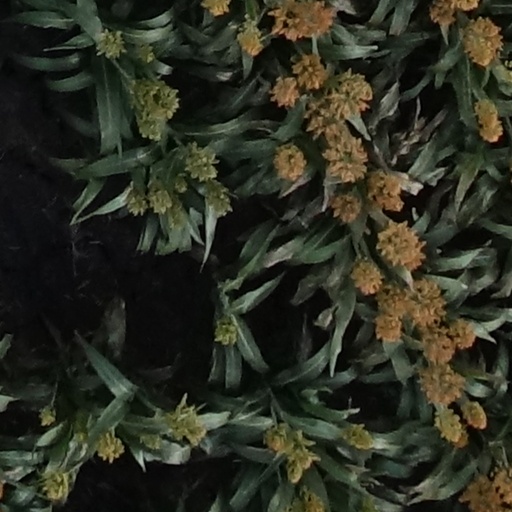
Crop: sorghum